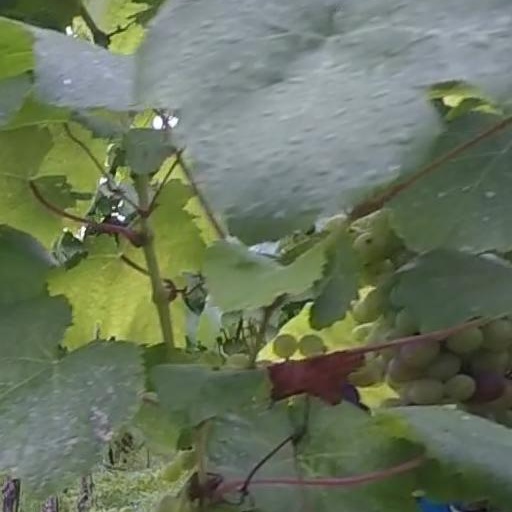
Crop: grape